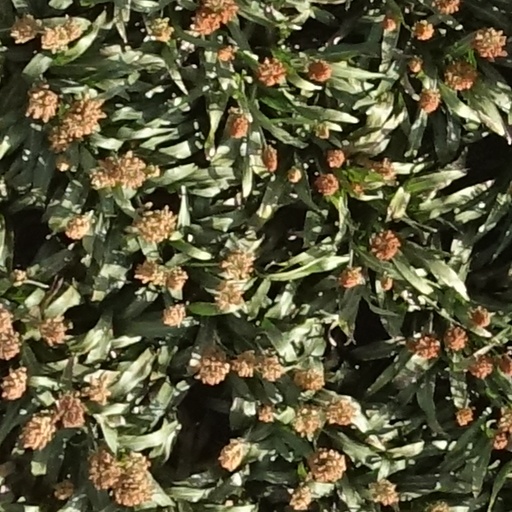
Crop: sorghum